Cambrai

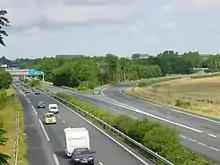
The A26 autoroute at its intersection with the A2, near Cambrai

Cambrai is built on the right bank of the Scheldt. The river, still of a very modest flow in Cambrai, played a crucial role in the history of the city by providing multiple functions, including allowing the transportation of men and goods since antiquity. However, it was undeveloped and was crossed by numerous marshes. It was with the discovery of coal at Anzin in 1734 that the Scheldt was expanded and declared navigable in 1780, from Cambrai to the North Sea. The Scheldt is today the Canal de l'Escaut downstream of Cambrai.